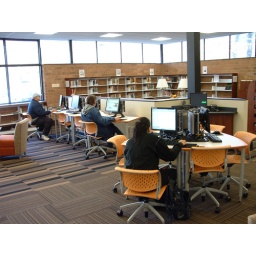
The renovated library offers patrons over 20 computer workstations with Internet access and Microsoft programs.